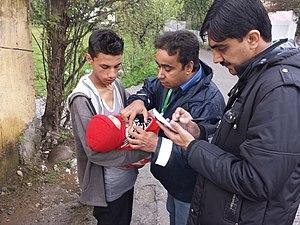
La démographie du Pakistan est vigoureuse depuis la création du pays en 1947. La population connait une forte croissance, malgré une baisse progressive de sa fécondité. Avec plus de 207 millions d’habitants en 2017, le Pakistan est le cinquième pays le plus peuplé du monde.